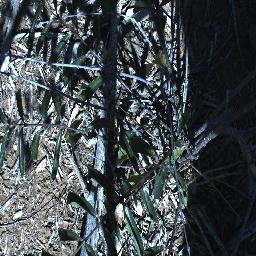
Label: rubber_vine